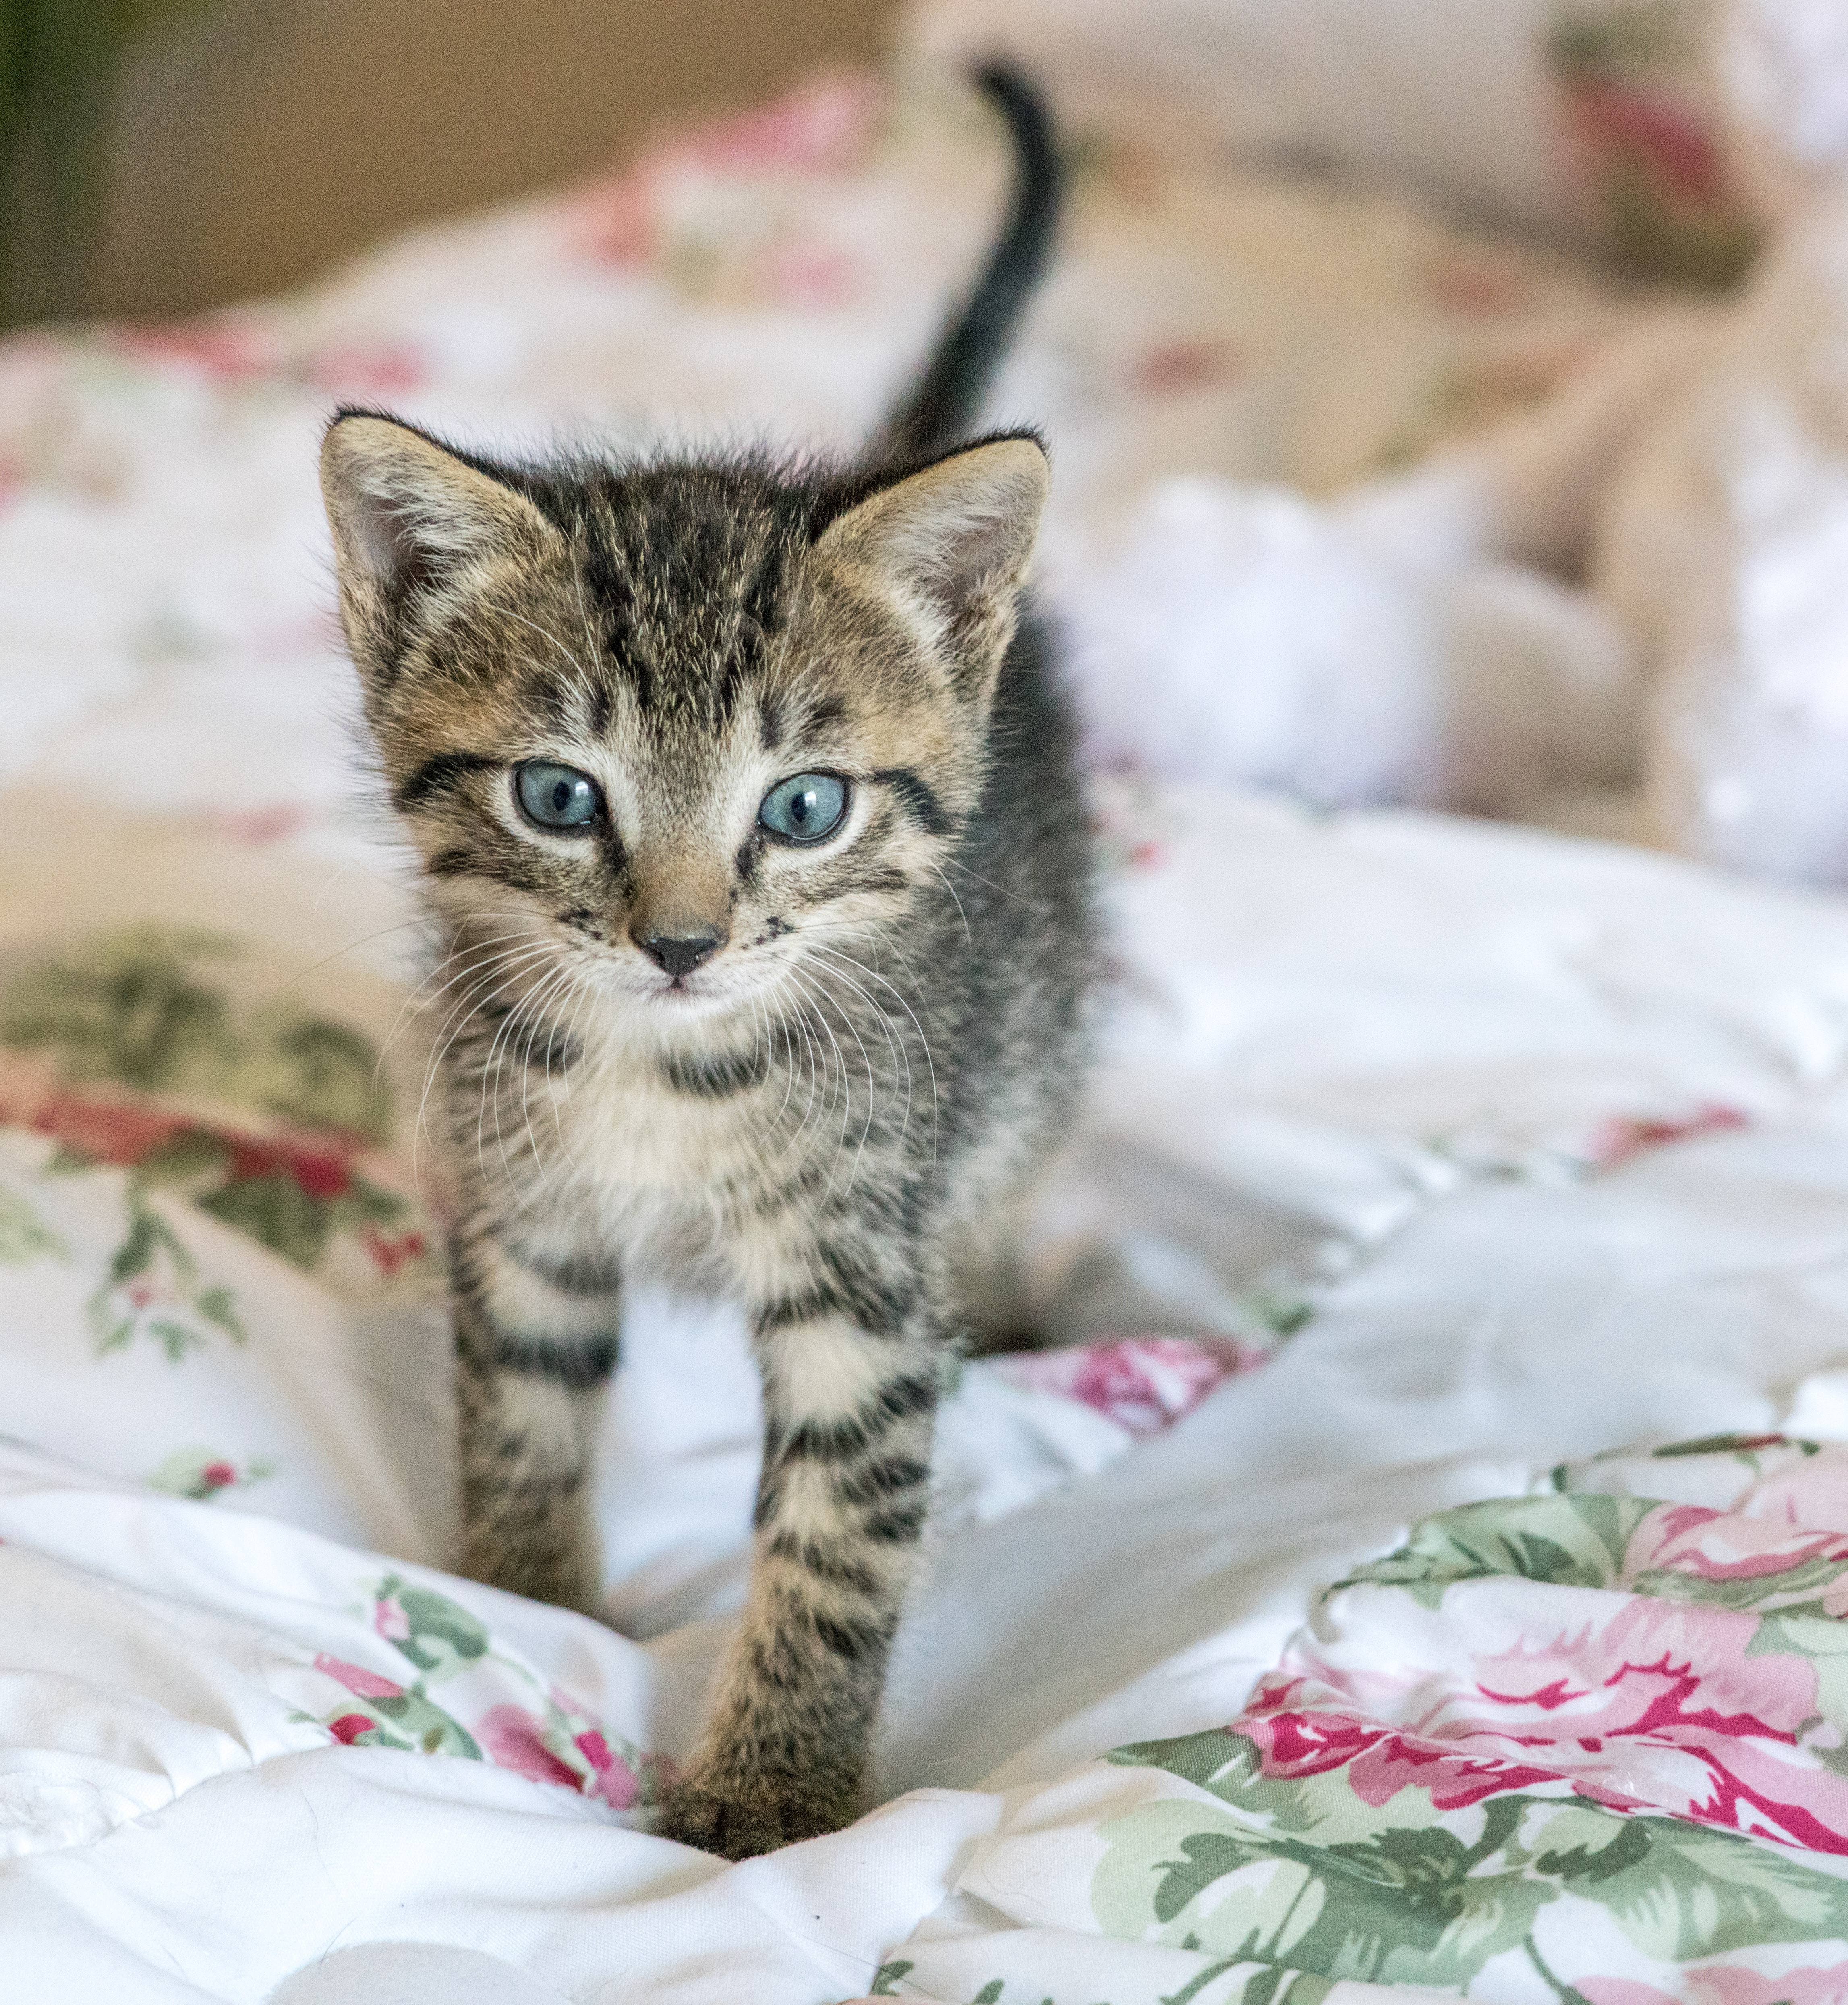
animal, cute, pet, fur, portrait, young, kitten, cat, small, feline, mammal, gray, whisker, baby, face, eyes, whiskers, savannah, kitty, newborn, furry, little, vertebrate, domestic, adorable, foster, tabby cat, bengal, european shorthair, wild cat, small to medium sized cats, cat like mammal, domestic short haired cat, pixie bob, american shorthair